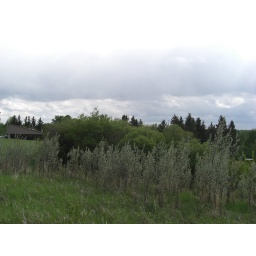
Thick clouds hanging over the trees